Sara Prinsep

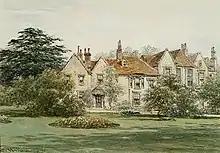
Little Holland House in the 1860s

She is known principally for Little Holland House in Kensington which she and her husband rented in 1850. The introduction to the owners was made by their friend, the painter,George Frederick Watts. It was said, with some truth, that they invited Watts to stay for a few days and he stayed for twenty years. Watts enjoyed free accommodation and he became the key member of the salon that Sara and her sisters created. Key figures were invited to stay and important friendships were made. Watts painted and then married the actress Ellen Terry but the marriage lasted less than a year. She was thirty years younger than Watts and Prinsep did not make her welcome at Little Holland House.